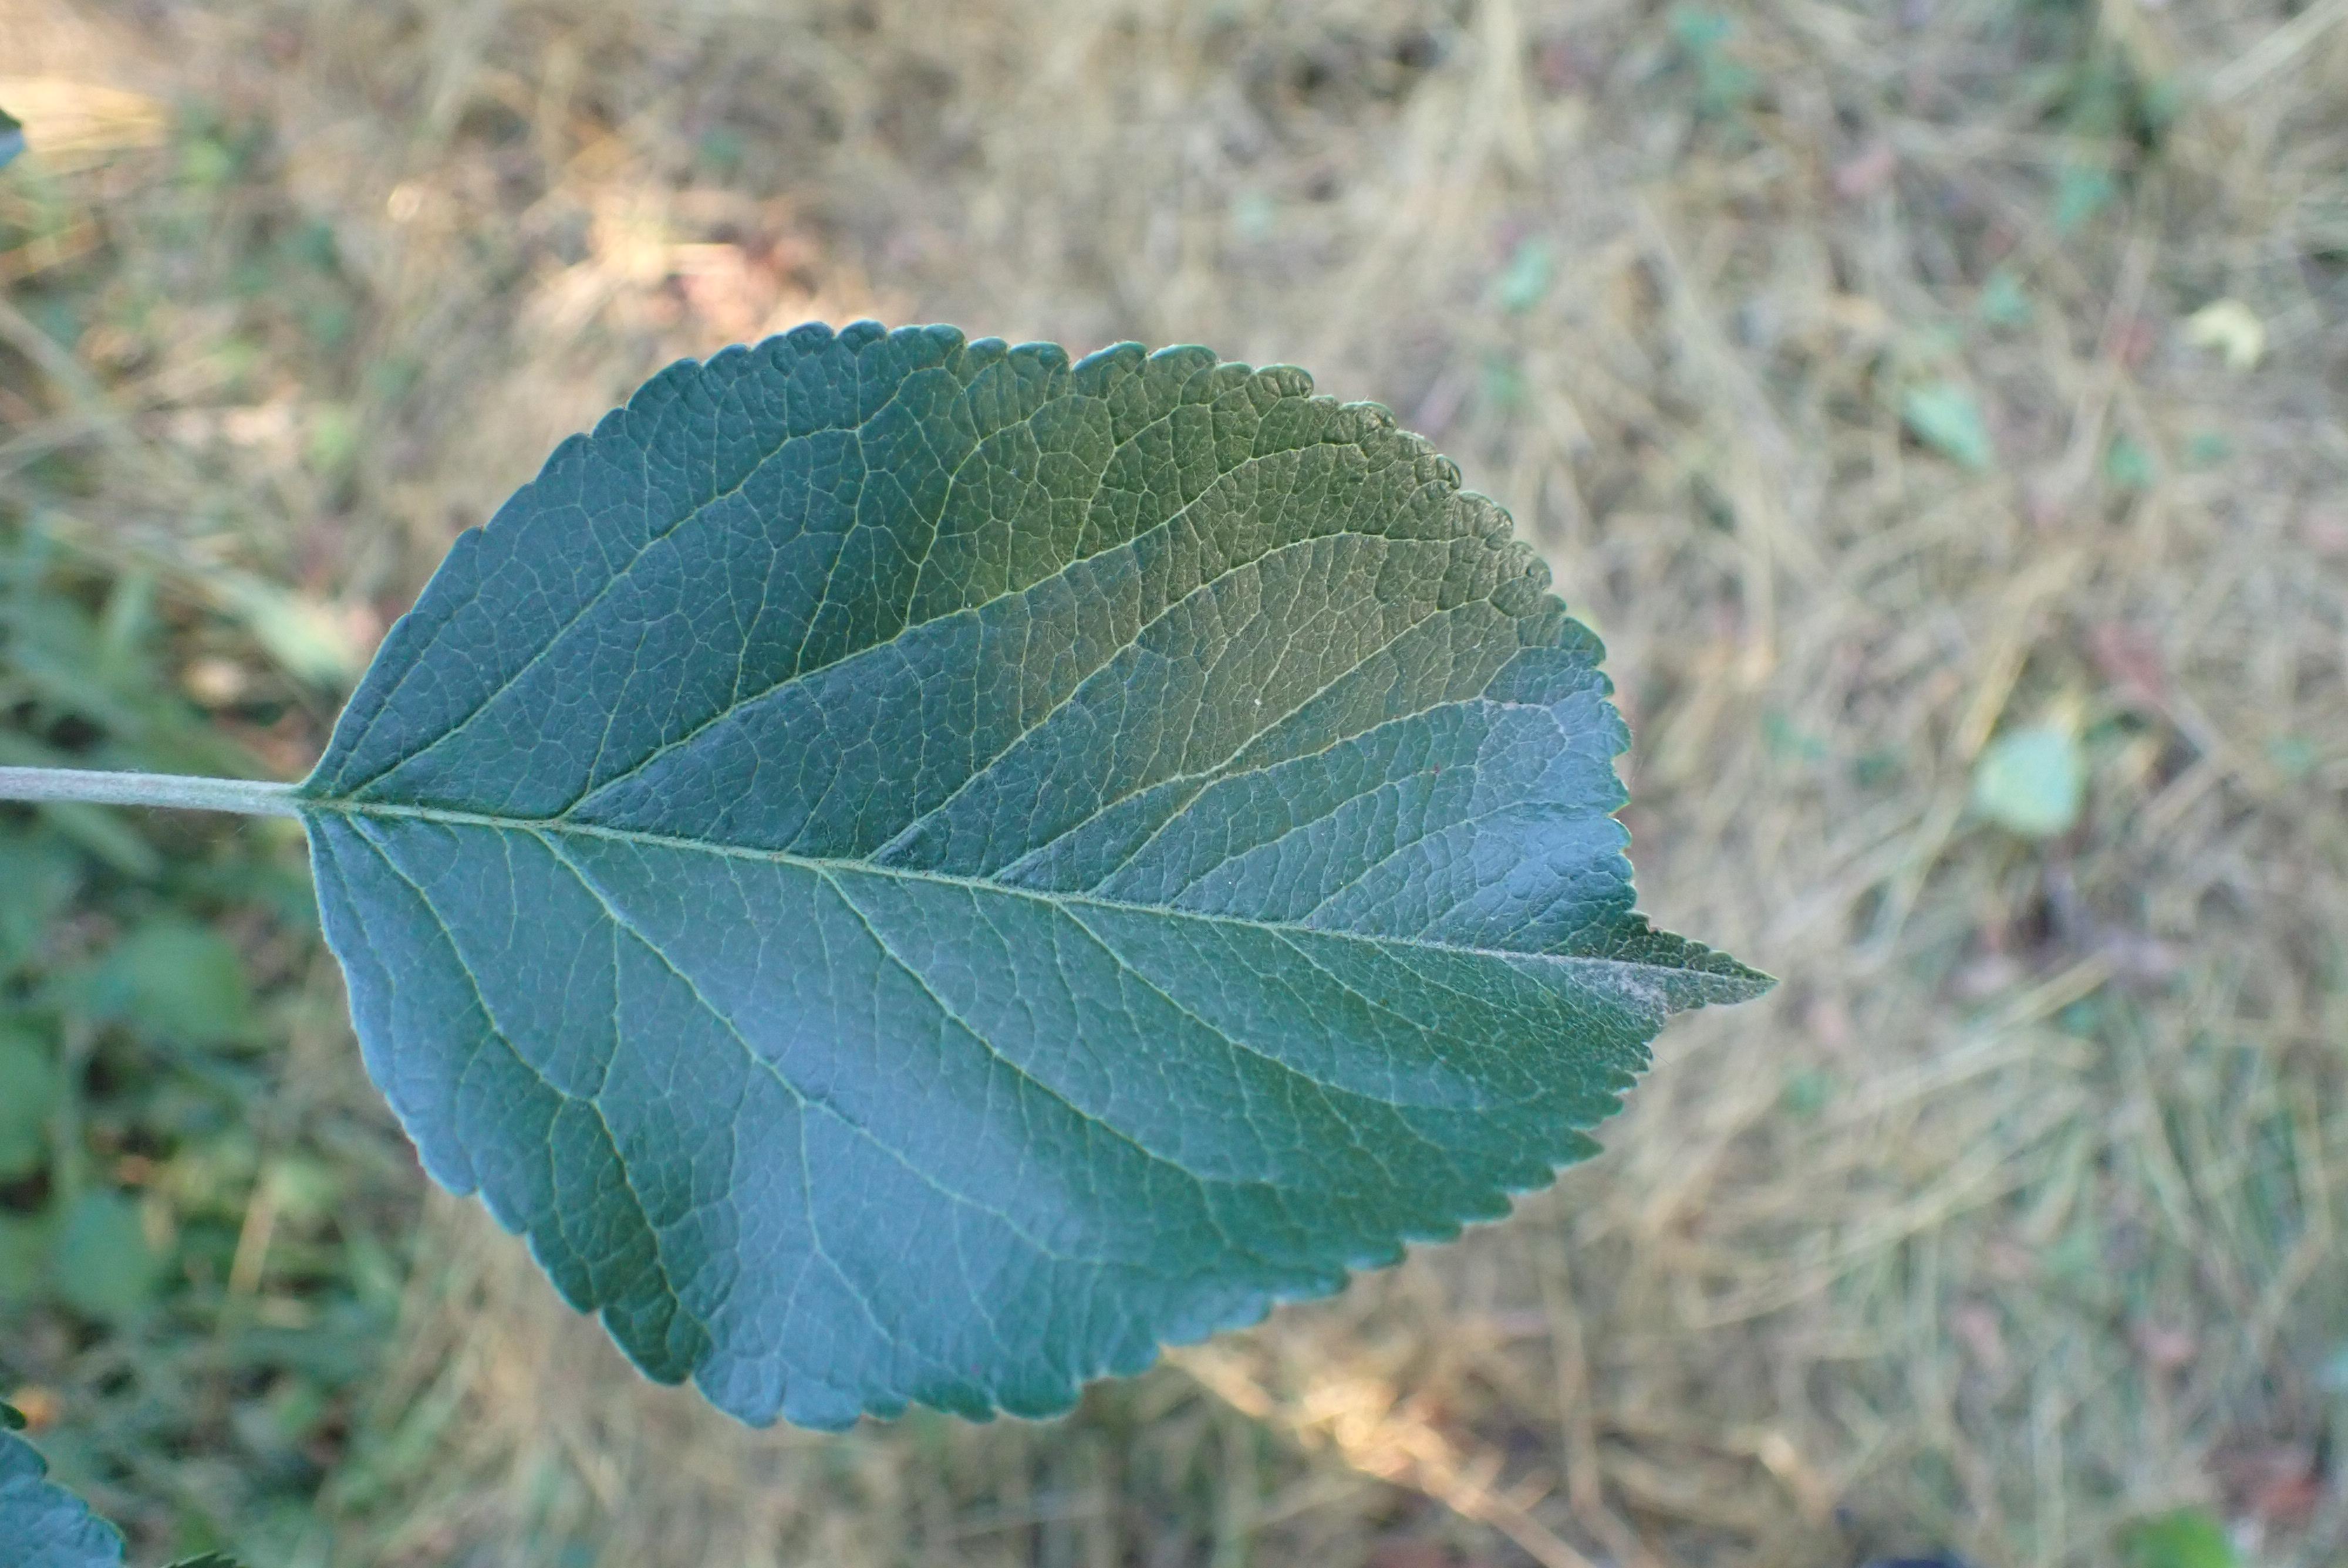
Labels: healthy